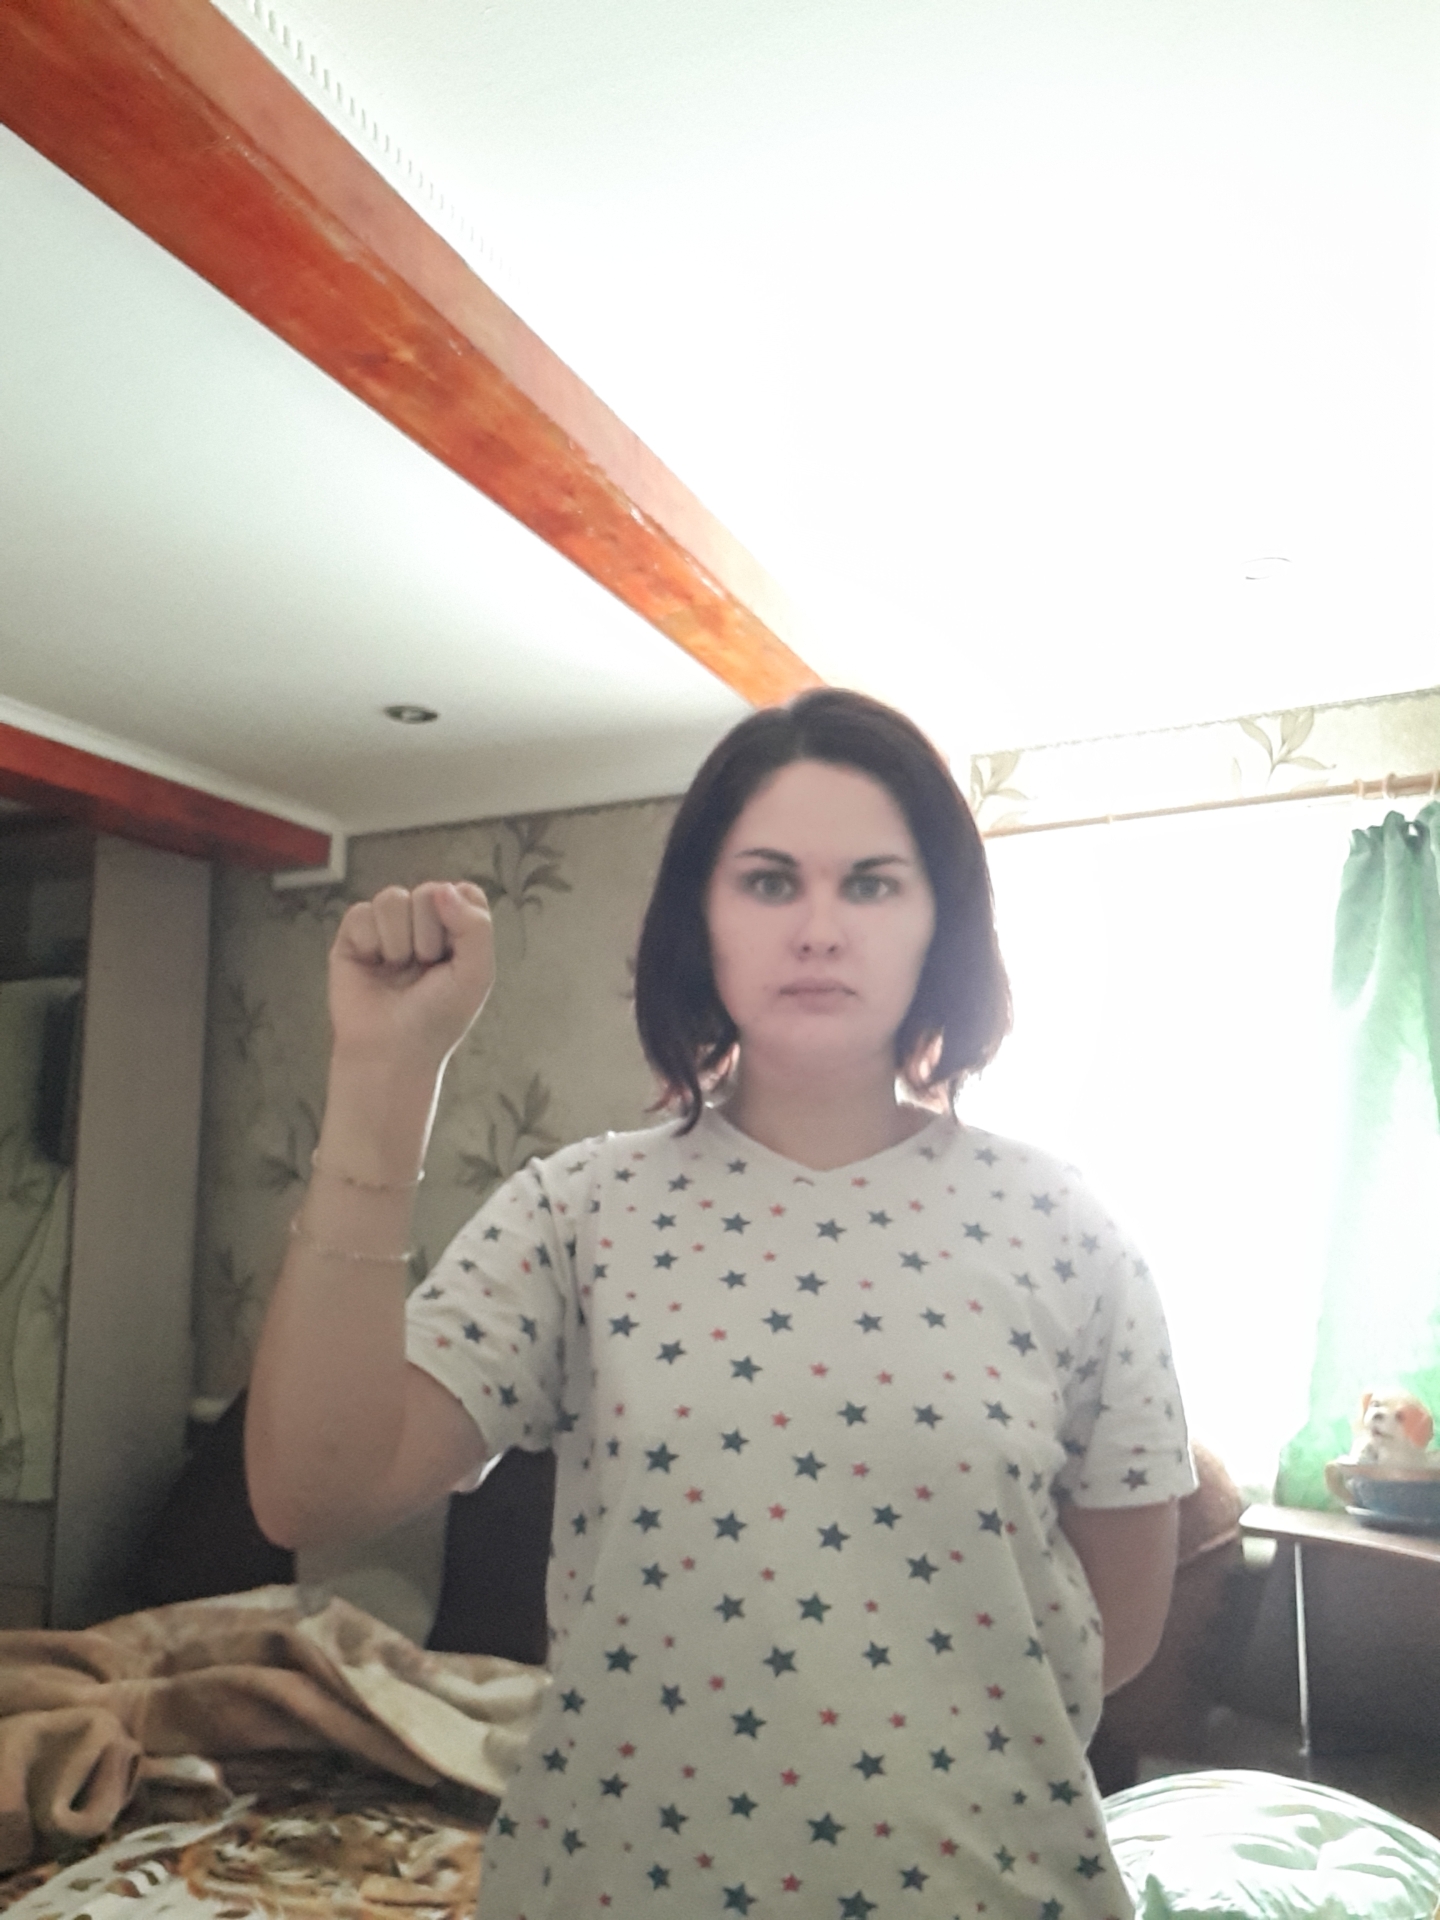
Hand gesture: fist